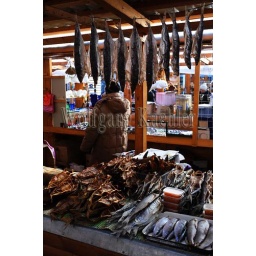
Russia, siberia, near irkutsk, lake baikal, listvyanka village, fish market, woman selling fresh and smoked fish